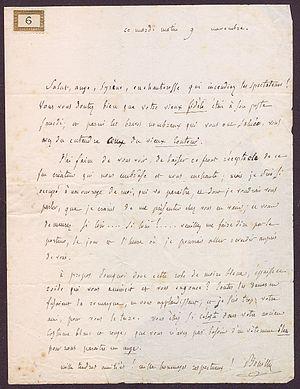
Lettre de J.-N. Bouilly adressée à la Malibran (Bibliothèque royale du Conservatoire de Bruxelles, B-BC FC-002-MM-003/6)
Le fonds Maria Malibran est le don fait en 1913 par la veuve du lieutenant-général belge Henri Emmanuel Wauwermans au Conservatoire royal de Bruxelles, d'une partie des collections réunies par son mari, comprenant des documents et des objets ayant appartenu à la célèbre mezzo-soprano Maria Malibran et à la famille proche de celle-ci.